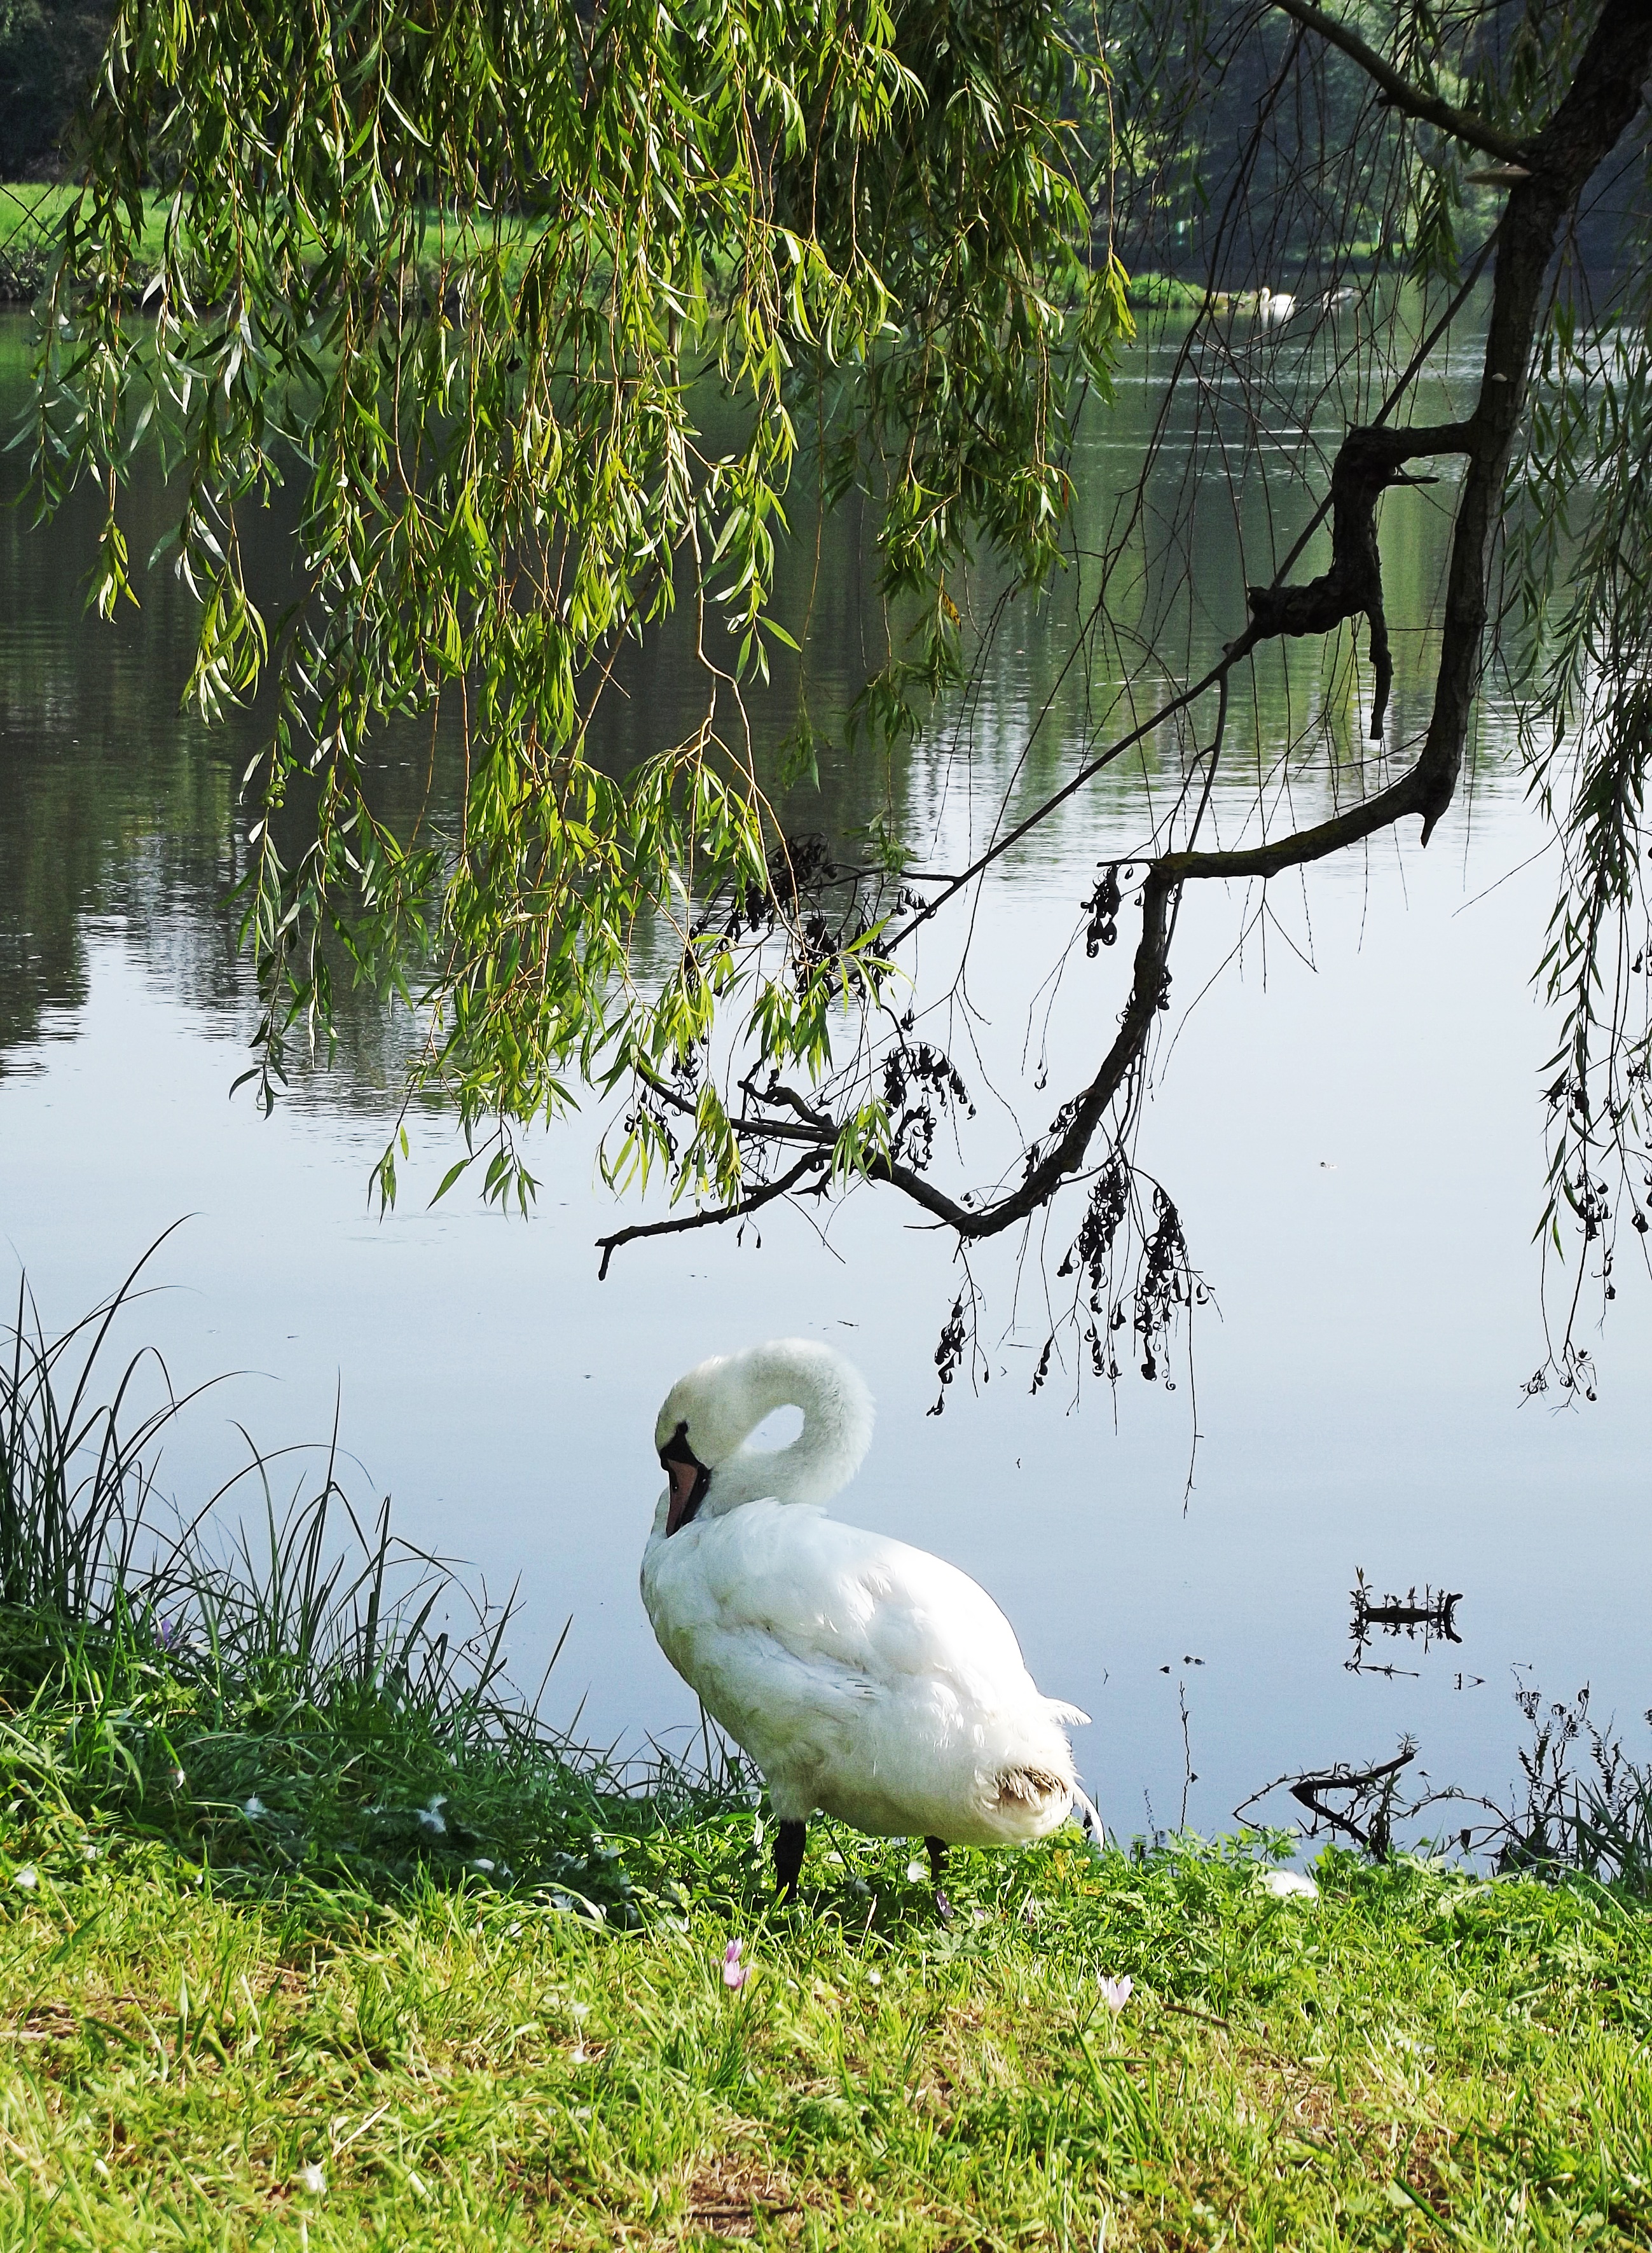
tree, nature, grass, bird, pond, wildlife, green, garden, fauna, swan, duck, branches, wetland, habitat, waterfowl, water bird, ducks geese and swans